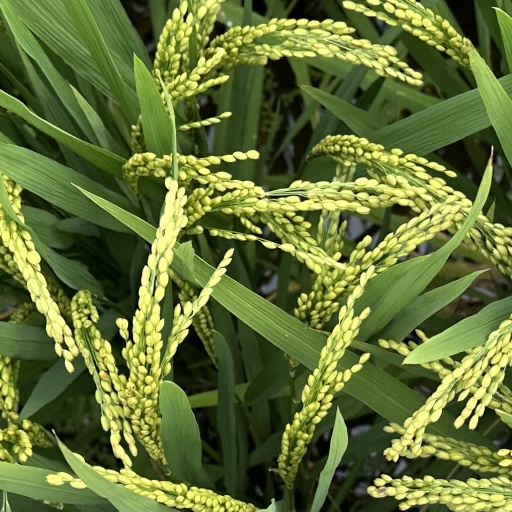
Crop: rice